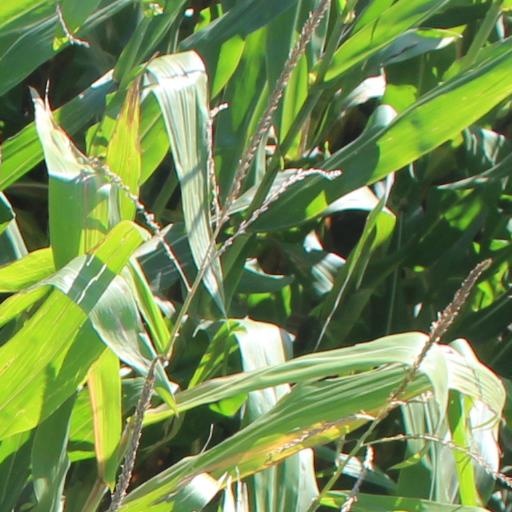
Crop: maize; corn